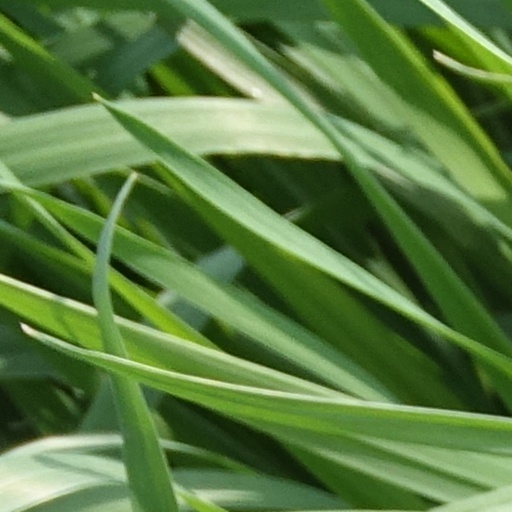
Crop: wheat